Milk frother

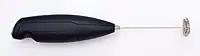
A battery powered milk frother wand

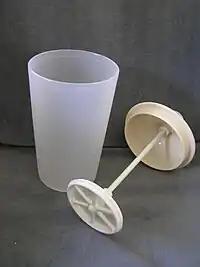
Plunger type milk frother

A milk frother is a utensil for making milk froth, typically to be added to coffee (cappuccino, latte, etc.). It aerates the milk, creating a thick but light foam. Milk frothers were introduced through the use of espresso machines that contained steamed wands that would froth steamed milk. Although created in Italy, the espresso machine and steam wands were exported internationally to other countries, and frothed milk was introduced around the world.